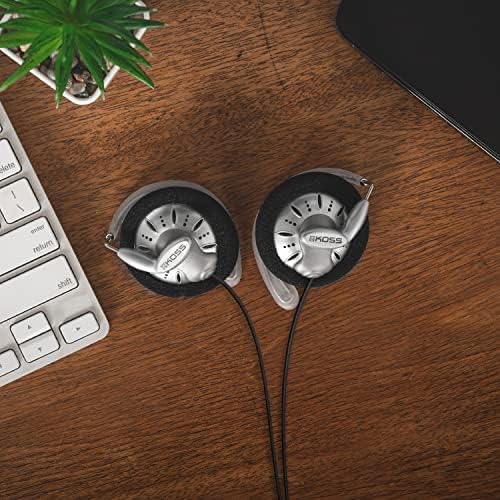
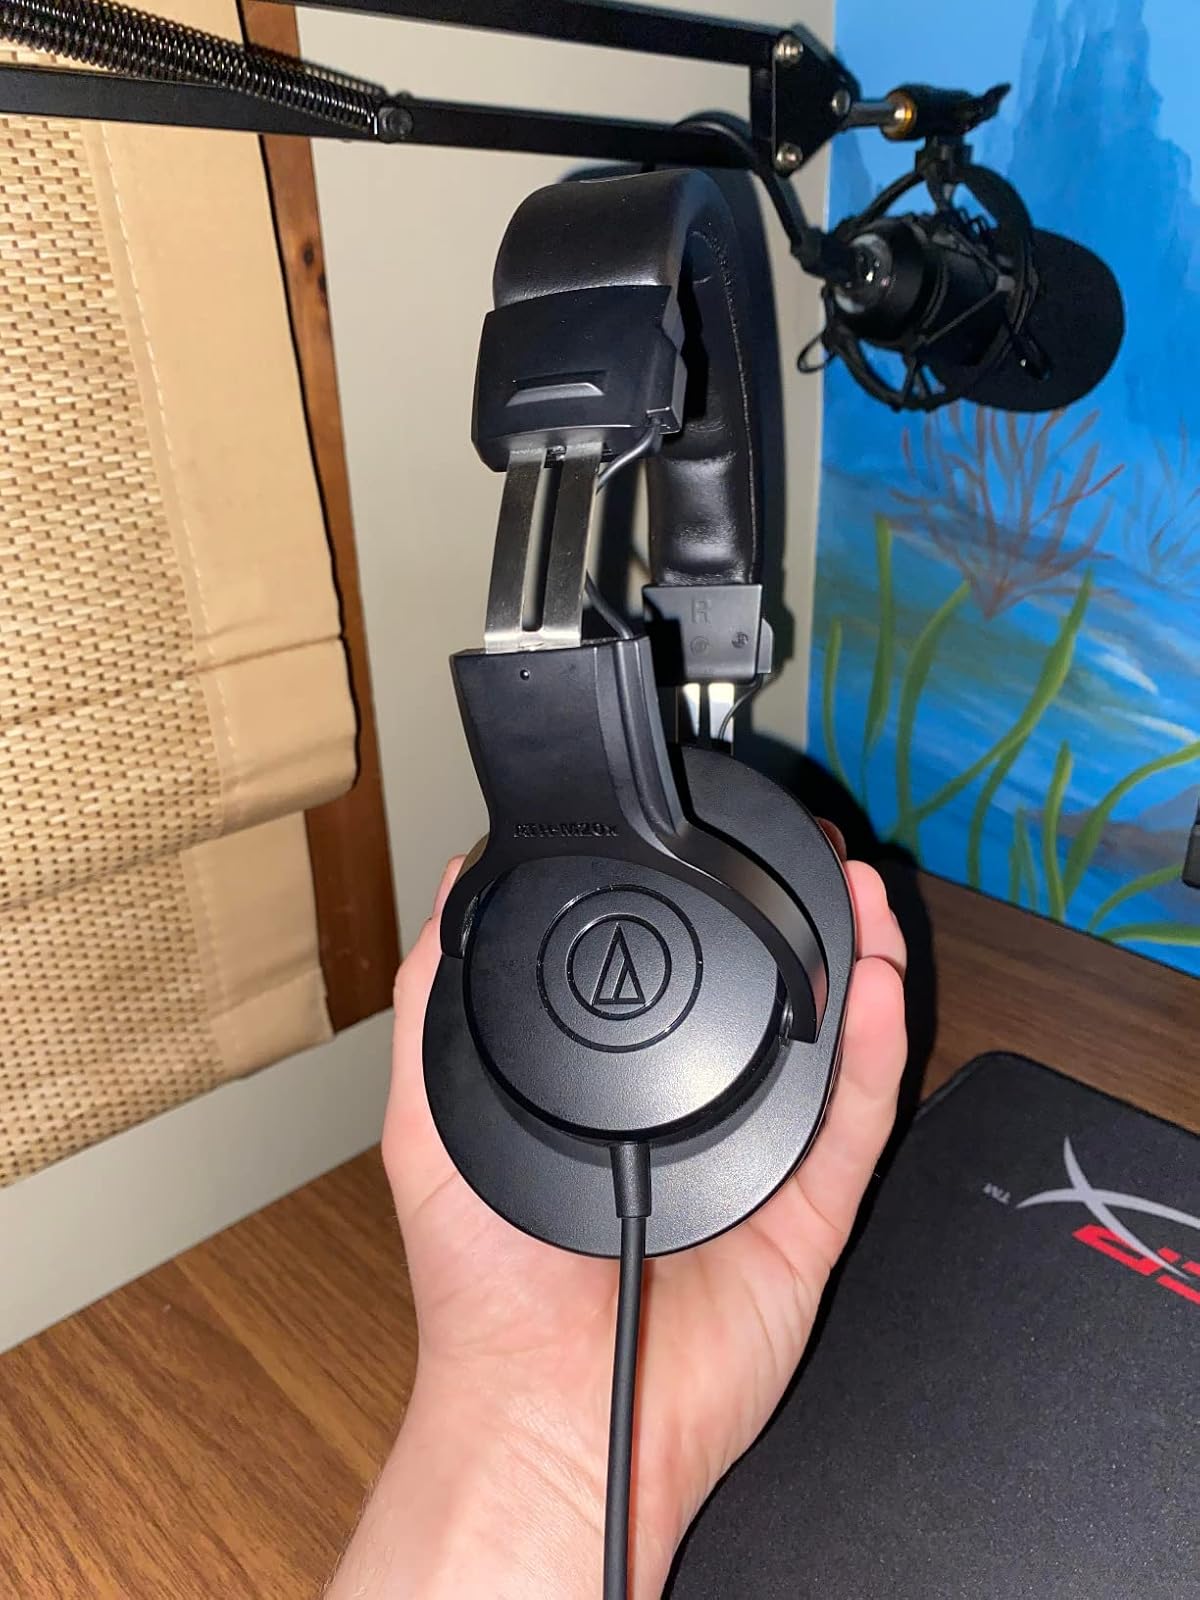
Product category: headphones
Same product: no